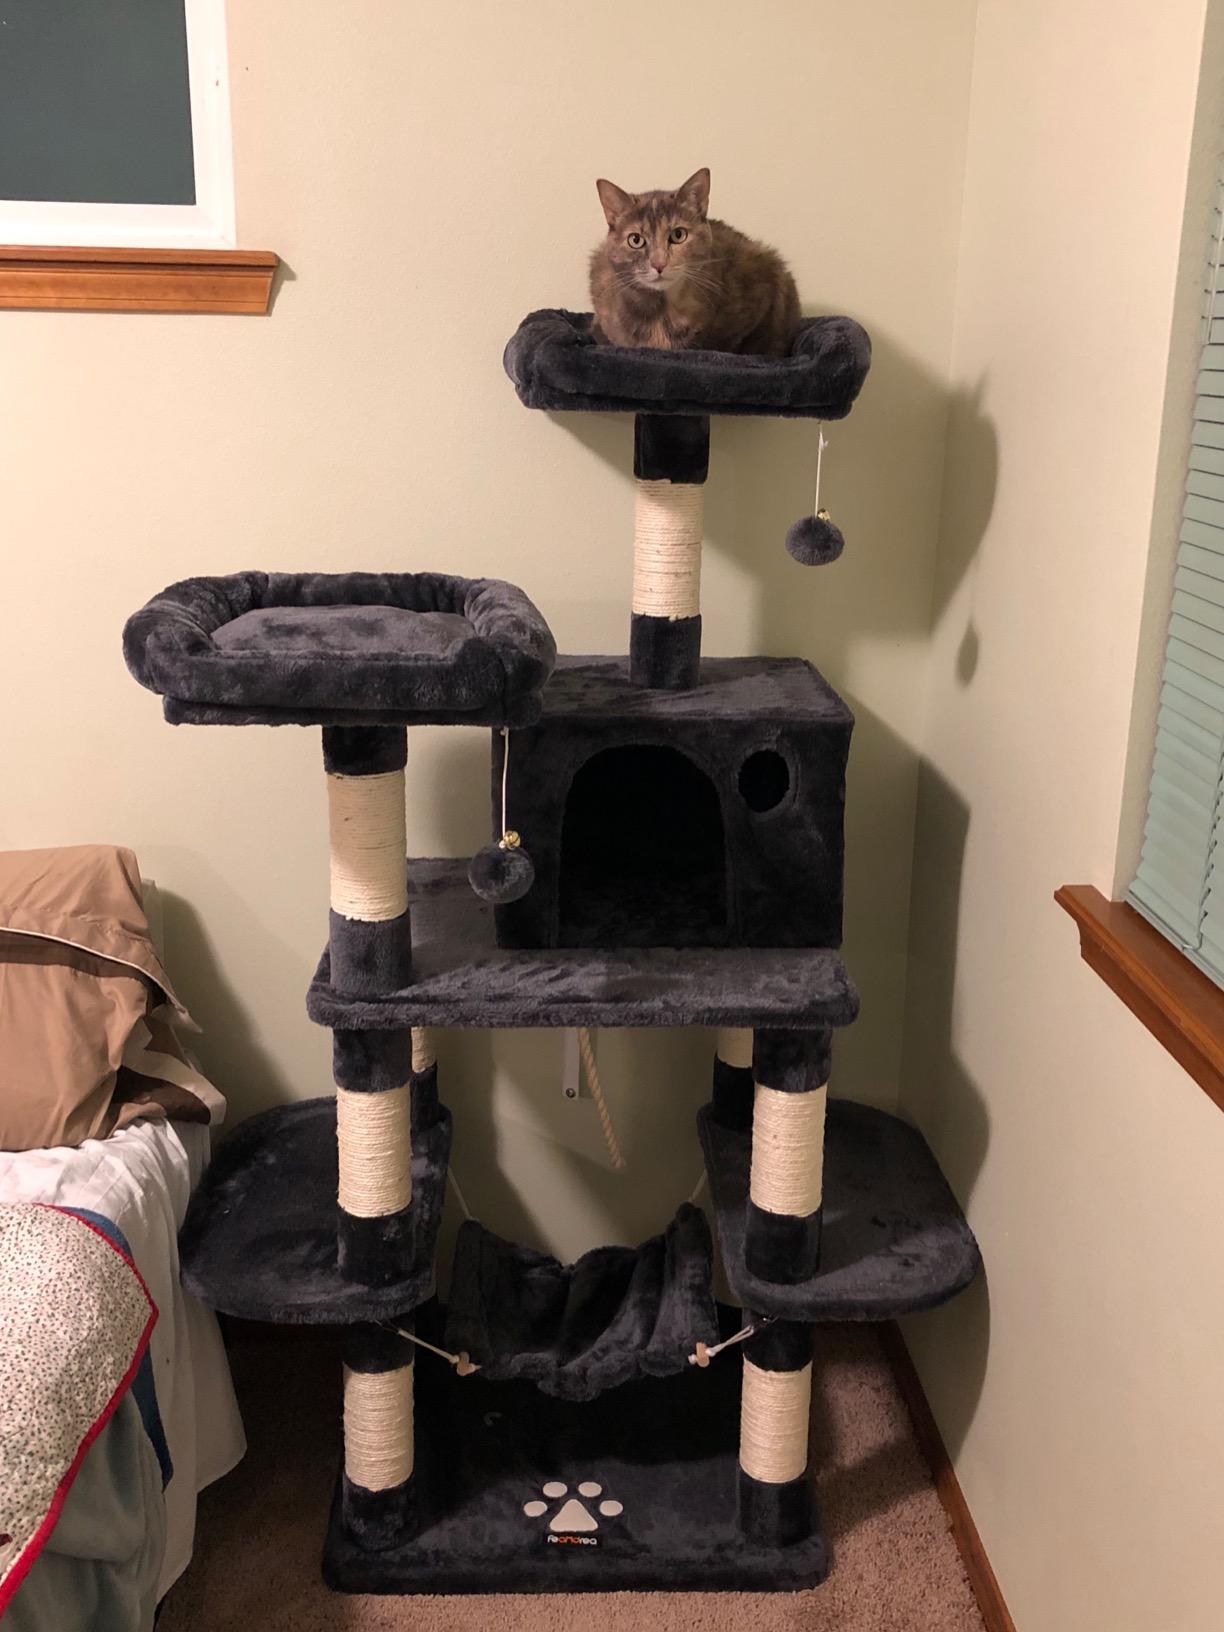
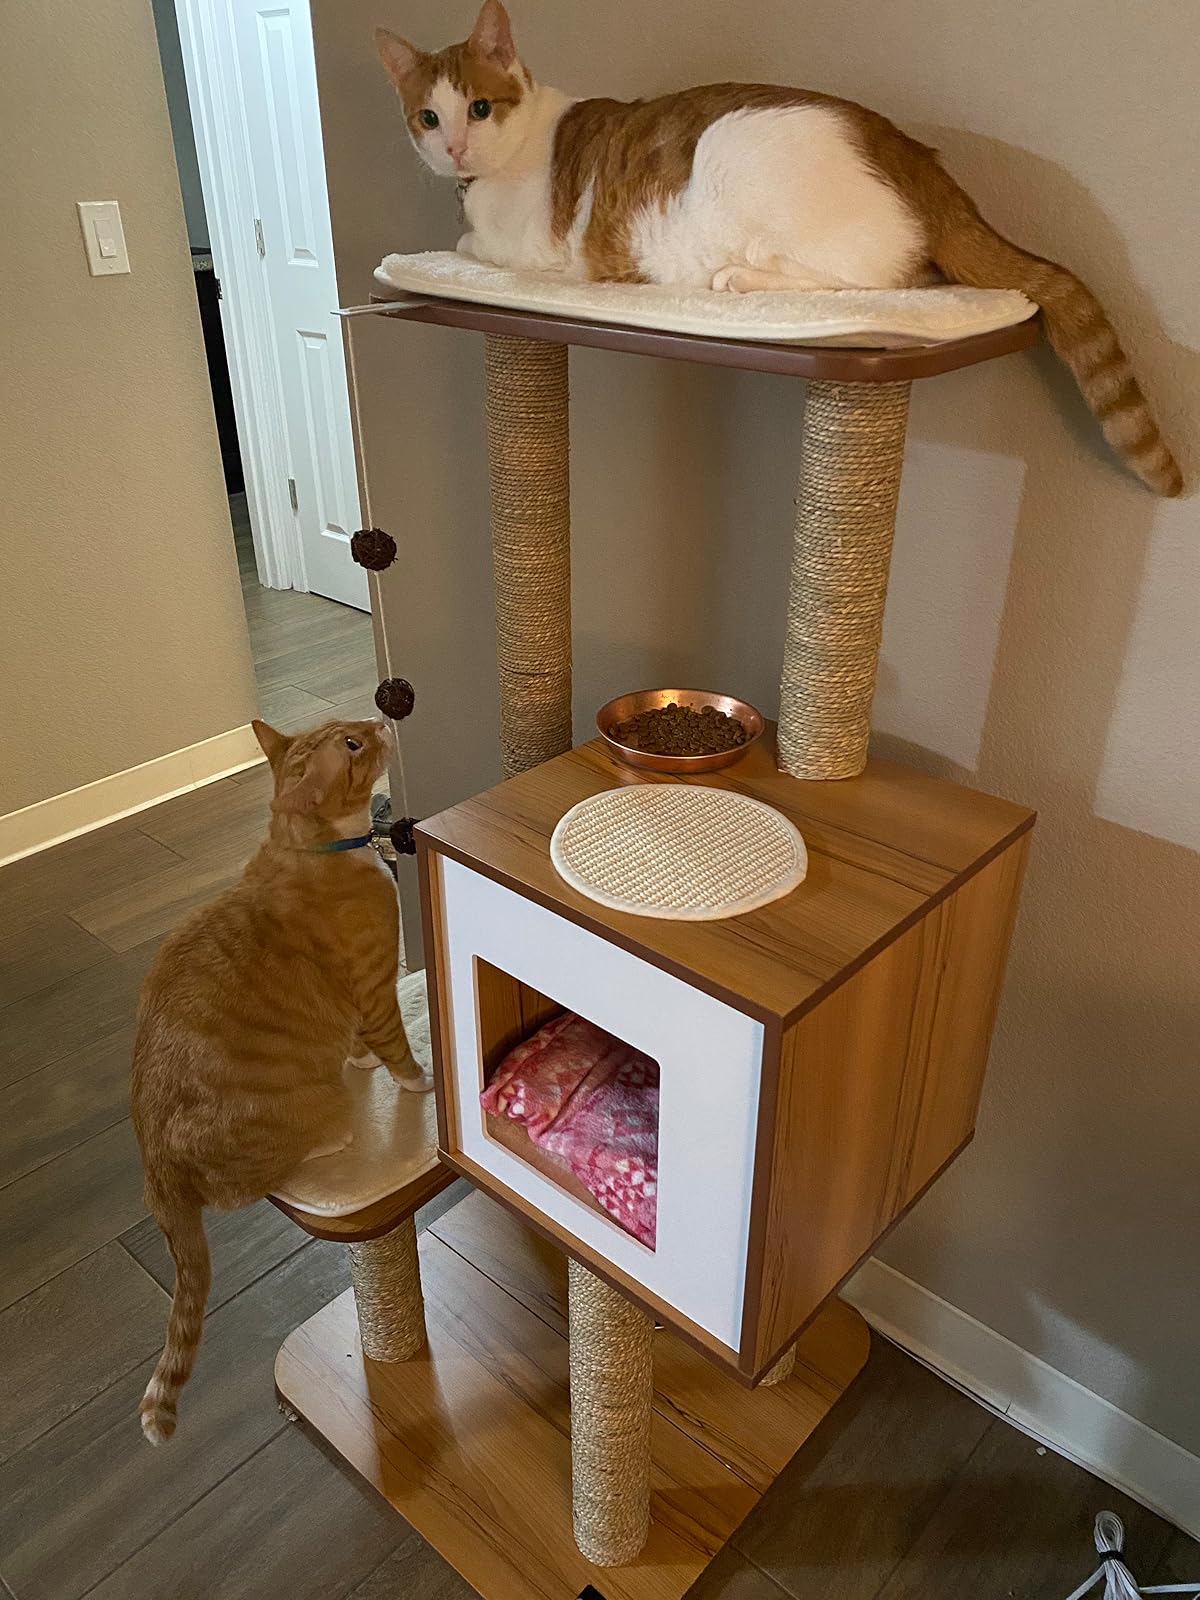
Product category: items_cat tree
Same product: no